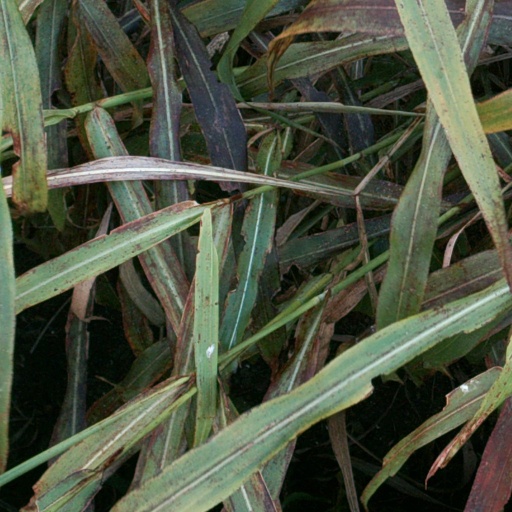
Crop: sorghum